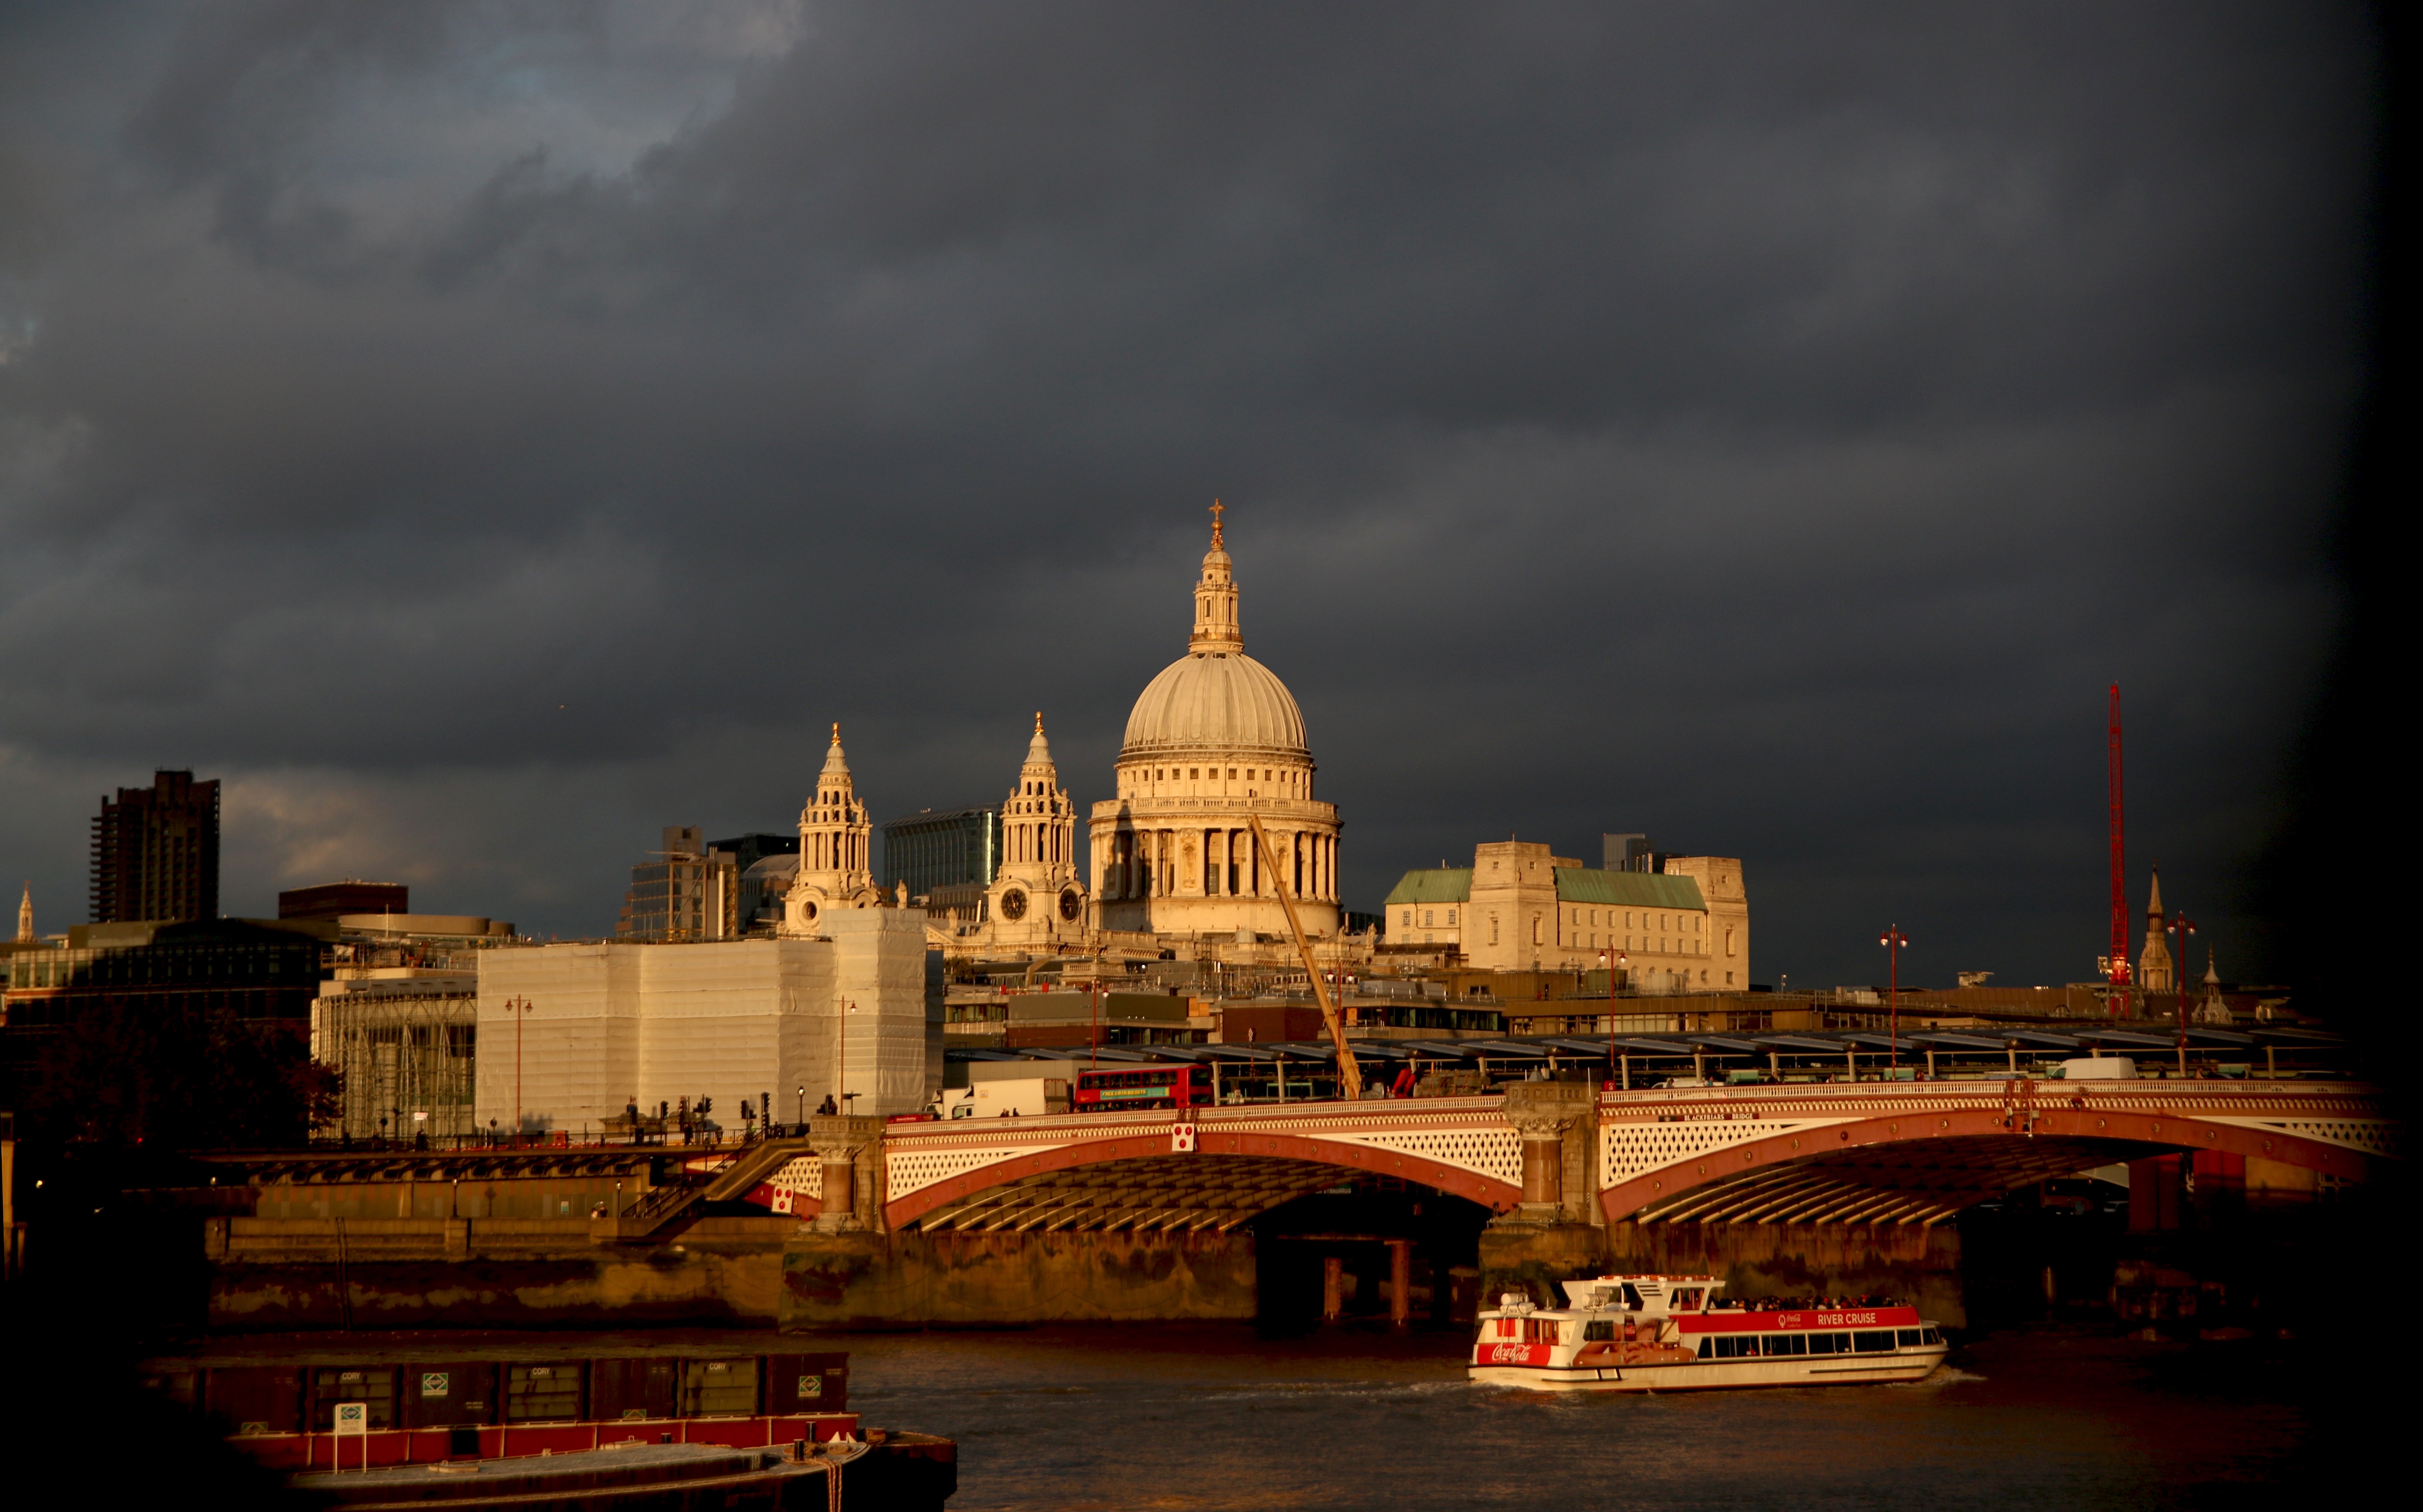
sunset, skyline, night, morning, city, cityscape, dusk, evening, reflection, landmark, cathedral, place of worship, human settlement